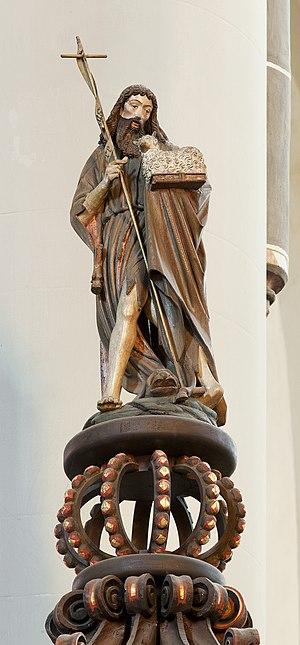
Douverman - Jean Baptiste Kalkar
Heinrich Douvermann né probablement vers 1480 à Dinslaken et mort probablement en 1543 à Kalkar est un sculpteur sur bois allemand et figure parmi les artistes les plus significatifs de la région du Bas-Rhin de son époque.